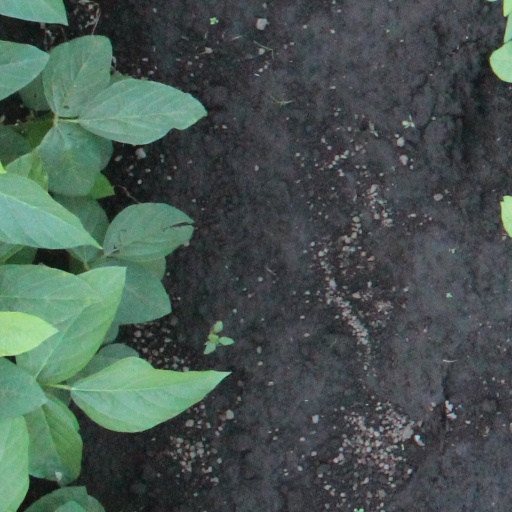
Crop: soybean